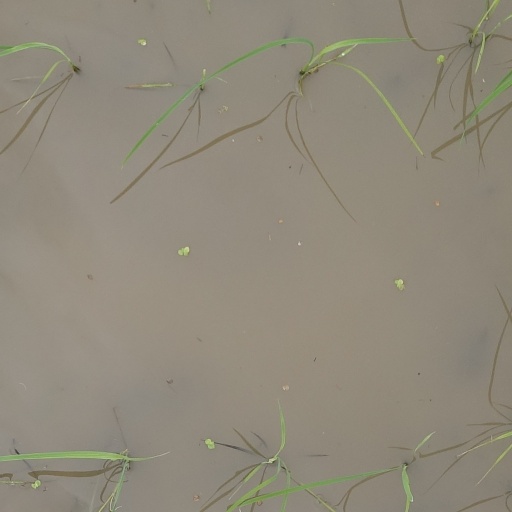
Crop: rice